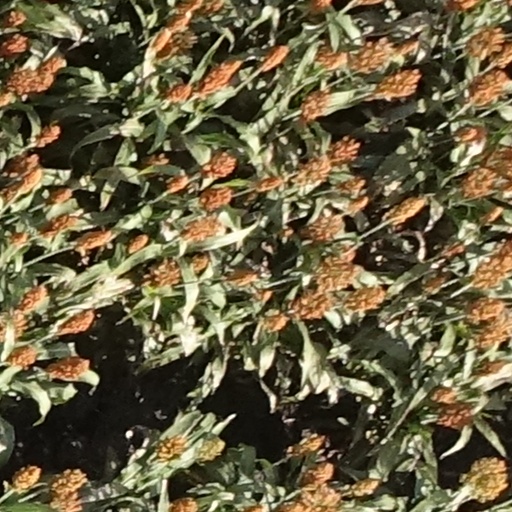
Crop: sorghum